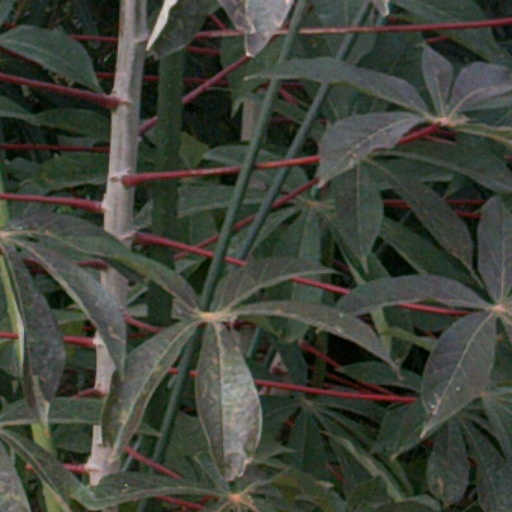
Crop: cassava